Alan Stivell

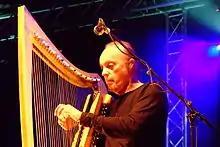
Alan Stivell at Nuremberg, Germany, 2007

In the 1990s, Stivell recorded with the French singer Laurent Voulzy, Irish traditional performer Shane MacGowan and Senegalese singer Doudou N'Diaye Rose. The album was "Again", and it became very popular in France, initiating the beginning of a Celtic new wave. Stivell's records in the late 1990s contained more pronounced rock elements, and he performed at a rock festival called Transmusicales in Rennes. He continued working with a variety of musicians, inviting Paddy Moloney (of The Chieftains), Jim Kerr (of Simple Minds), Khaled and Youssou N'Dour to be in his very international "1 Douar" / "1 Earth" album.